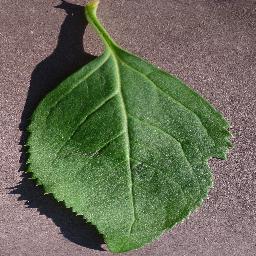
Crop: cherry
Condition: (including_sour)_healthy